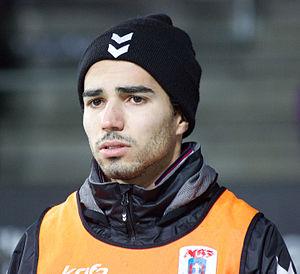
Osama Akharraz, né le 26 novembre 1990 à Copenhague au Danemark, est un footballeur danois. Il évolue au FC Helsingør au poste d'ailier gauche.